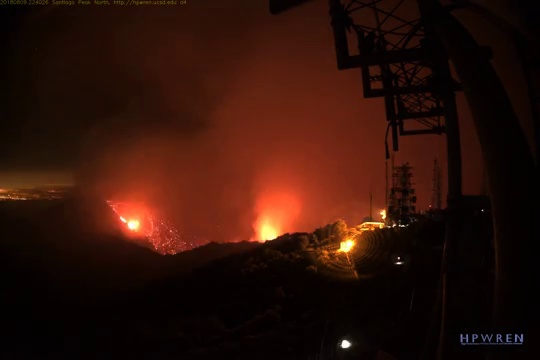
Fire: yes
Smoke: yes